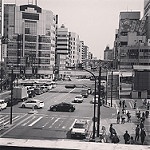
Label: street